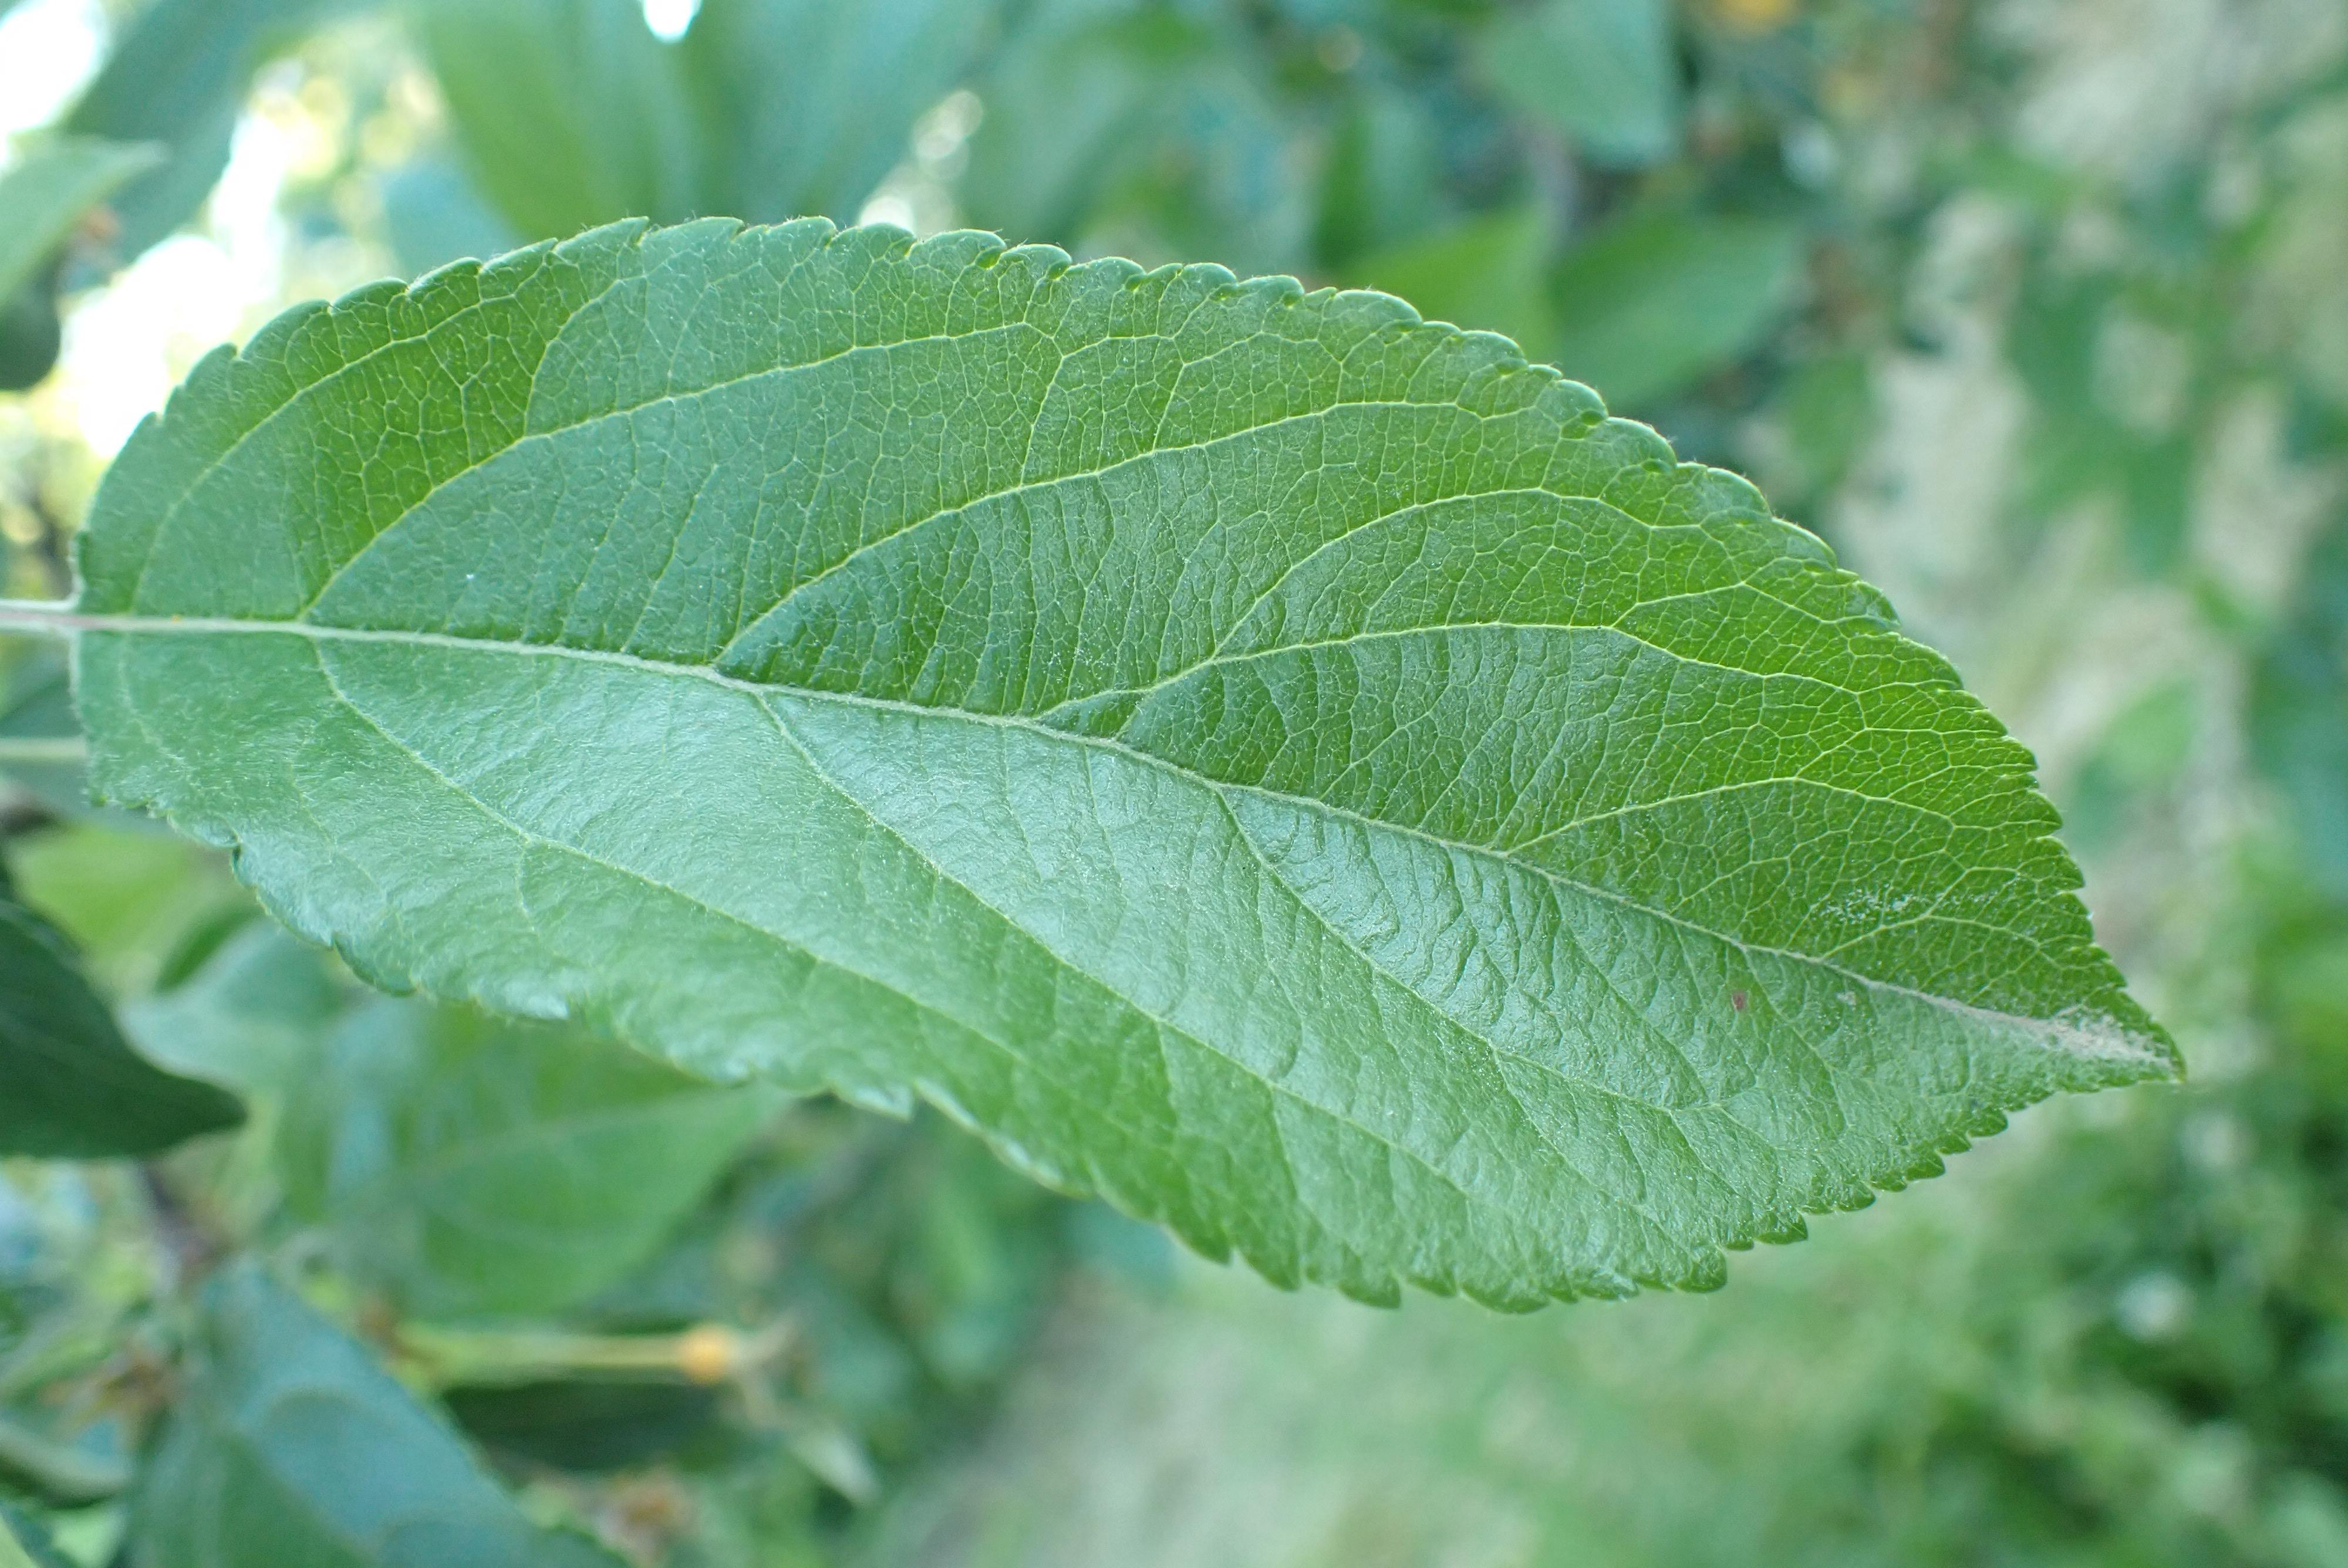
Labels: healthy